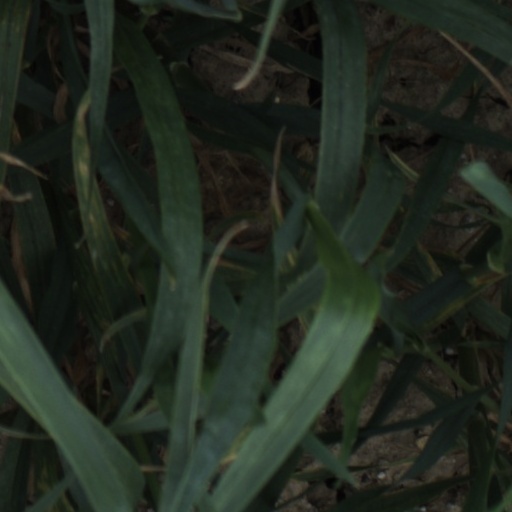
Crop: wheat